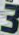
Number: 3